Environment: lab
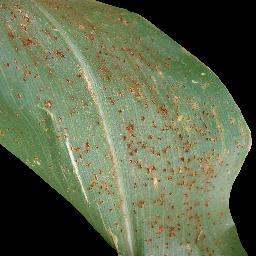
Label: common_rust